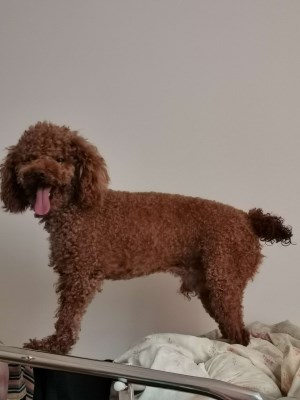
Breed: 7449-n000128-teddy